Range Rover

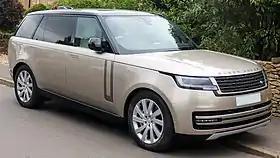
2022 Range Rover SE P440e (L460, fifth generation, United Kingdom)

The Land Rover Range Rover, generally shortened to Range Rover, is a 4WD luxury mid to full size crossover marque and sub-brand of Jaguar Land Rover, owned by India based Tata Motors. The Range Rover line was launched in 1970 by British Leyland and is now in its fifth generation.